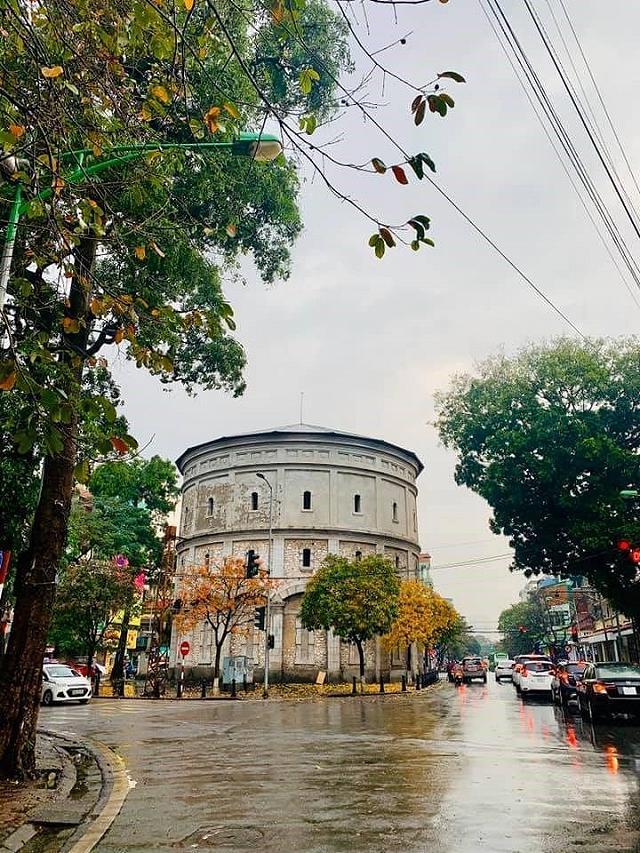
ở trên giao lộ có sự xuất hiện của một vài chiếc xe hơi